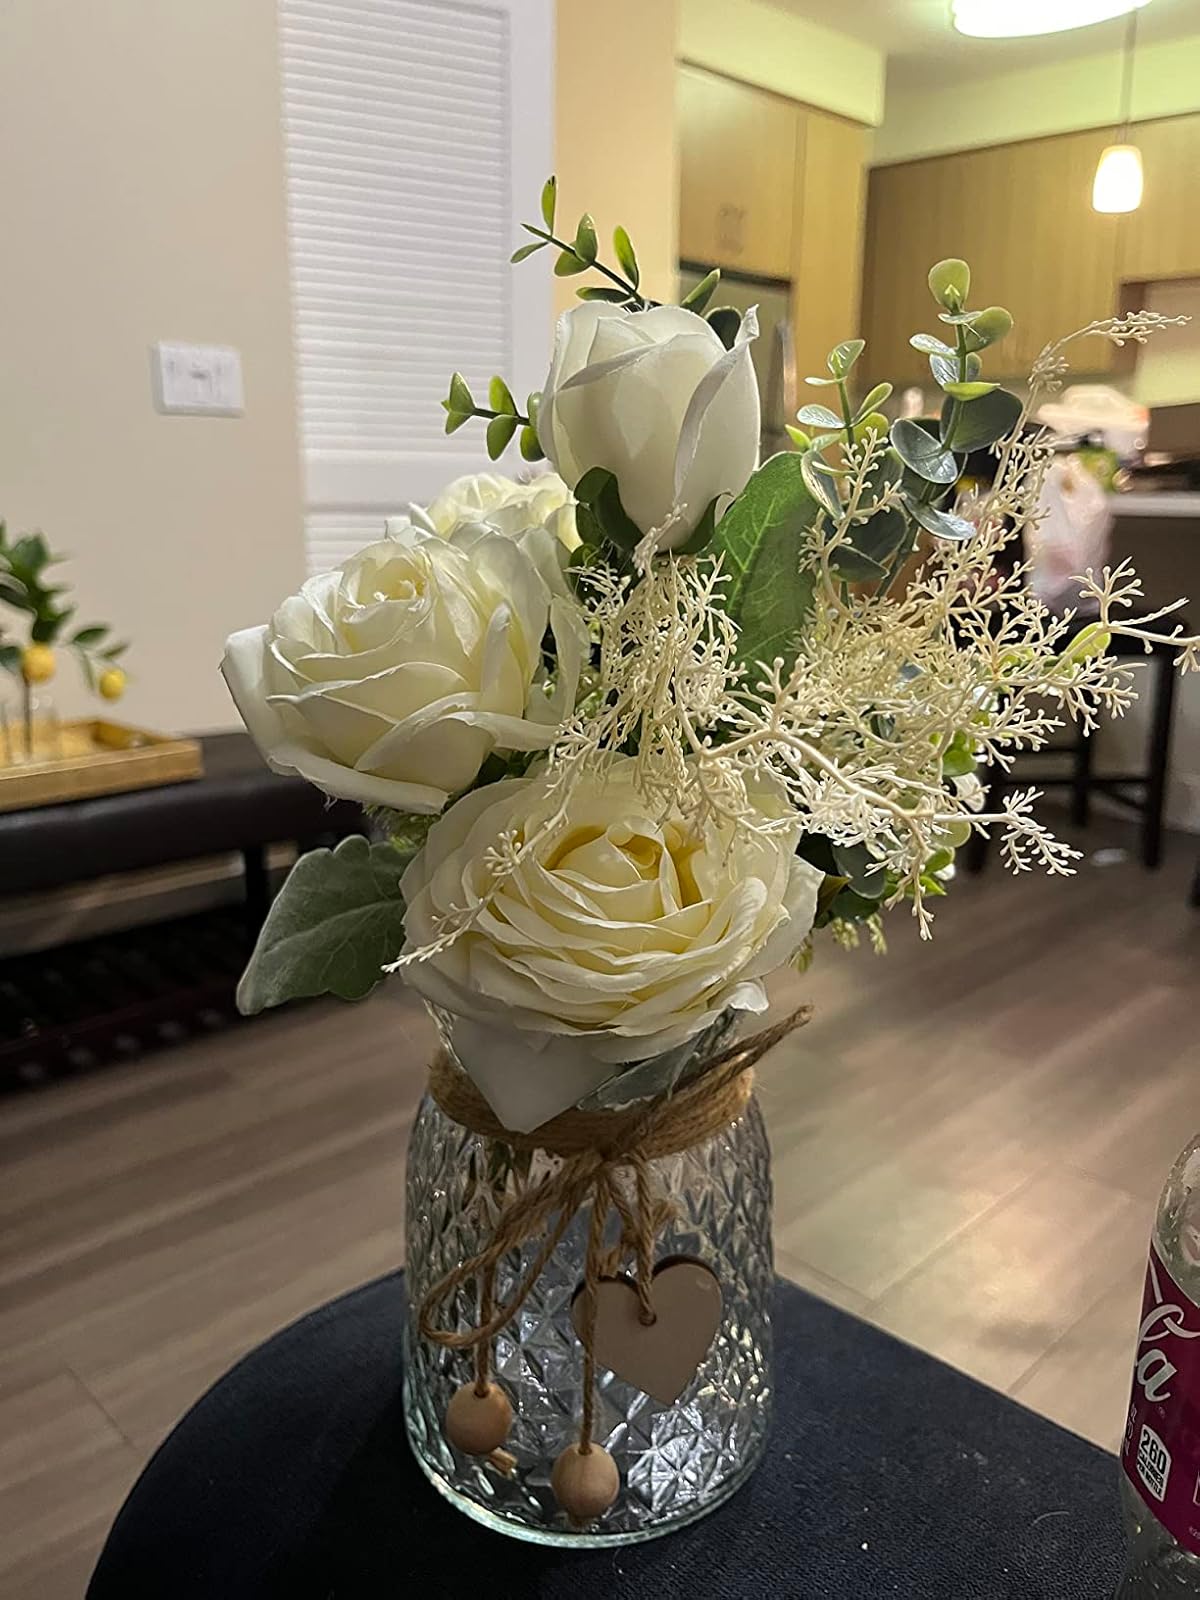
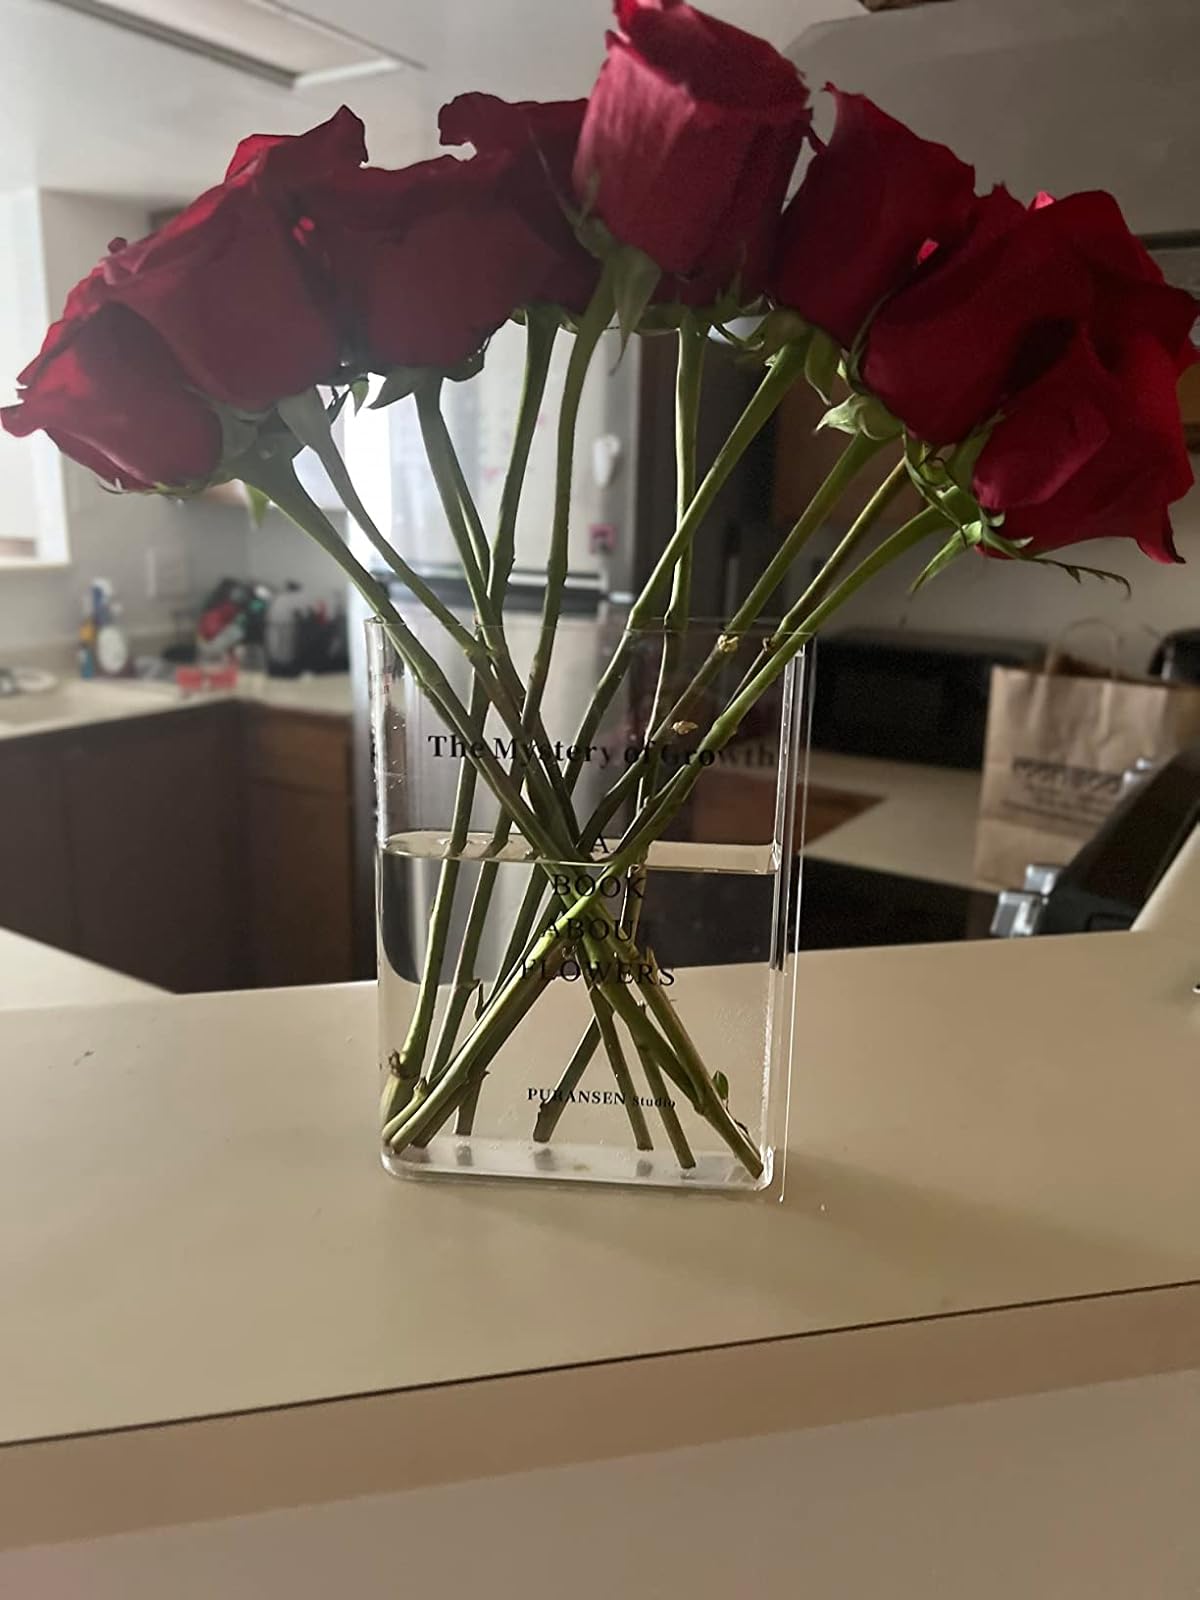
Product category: vase
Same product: no